Negaunee Fire Station

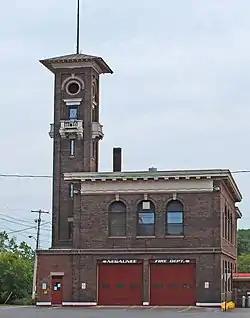

The Negaunee Fire Station is a fire station located at 200 South Pioneer Avenue in Negaunee, Michigan, United States. It is also known as the Negaunee Hose House. It was listed on the National Register of Historic Places in 2004.